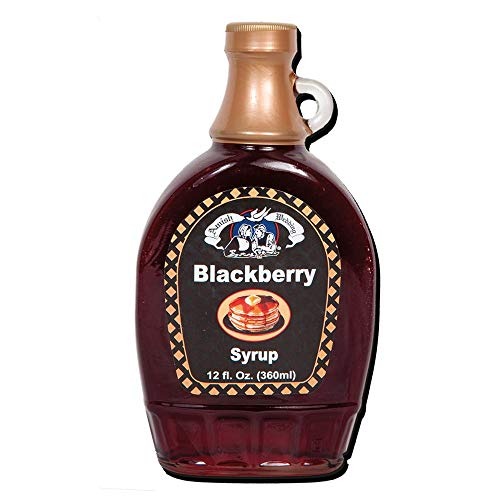
Item Name: Amish Wedding Blackberry Syrup 12 Ounces (Pack of 2)
Value: 2.0
Unit: Count

Price: 25.98